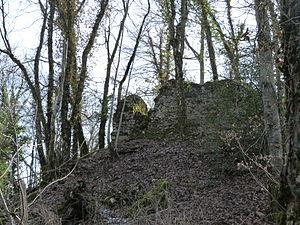
Ruines du Château de Rougemont
La Maison de Rougemont, une des plus anciennes familles du Bugey et de la Bresse, est désignée indifféremment dans les titres des XIᵉ, XIIᵉ et XIIIᵉ siècles sous le nom de Rogemont ou de Rougemont. La noblesse chevaleresque de cette maison a été authentiquement constatée à diverses époques sur production de titres, et notamment par des jugements de maintenue par le Parlement de Bourgogne après le rattachement de la Bresse et du Bugey en 1601.
La liste des châteaux de l'Ain recense de manière non exhaustive les châteaux, maisons fortes, mottes castales, situés dans le département français de l'Ain. Il est fait état des inscriptions et classements au titre des monuments historiques.
Le château de Rougemont est une ancienne maison forte du XIIᵉ siècle, chef-lieu de la seigneurie puis du marquisat de Rougemont, dont les ruines se dressent sur la commune d'Aranc dans le département de l'Ain, en région Auvergne-Rhône-Alpes.